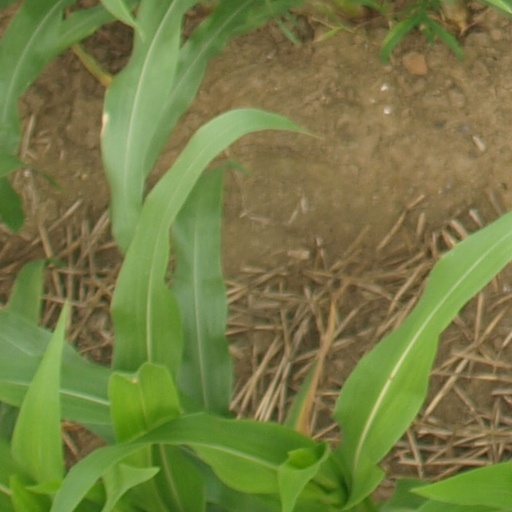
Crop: maize; corn